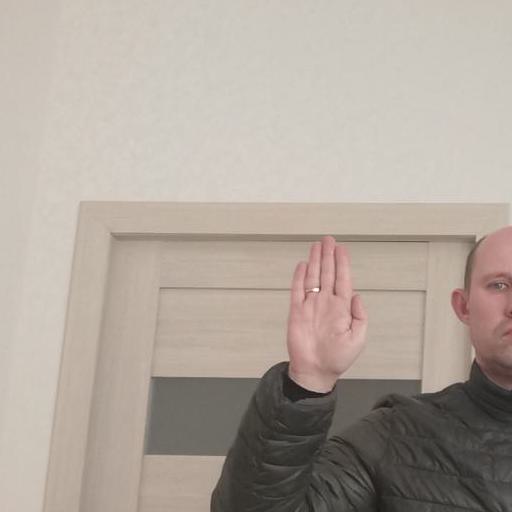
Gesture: stop